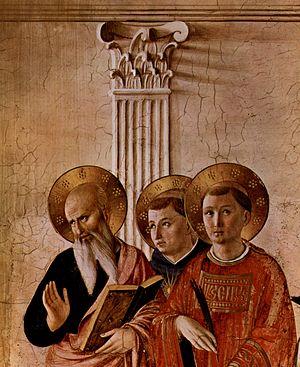
La Renaissance florentine dans les arts figuratifs est la nouvelle manière d'aborder les arts et la culture à Florence pendant la période allant approximativement du début du XVᵉ à la fin du XVIᵉ siècle. Ce nouveau langage figuratif est lié à une nouvelle façon de penser l'homme et le monde qui l'entoure à partir de la culture locale et de l'humanisme déjà mis en évidence au XIVᵉ siècle, entre autres par Pétrarque et Coluccio Salutati. Les nouveautés proposées dans les arts figuratifs au tout début du XVᵉ siècle par Filippo Brunelleschi, Donatello et Masaccio n'ont pas été immédiatement acceptées par la communauté et sont restées pendant une vingtaine d'années incomprises et minoritaires par rapport au gothique international.
La Madone des ombres est une œuvre à fresque de Fra Angelico, visible dans le couloir des cellules des moines du couvent San Marco de Florence, placée entre les cellules 25 et 26.